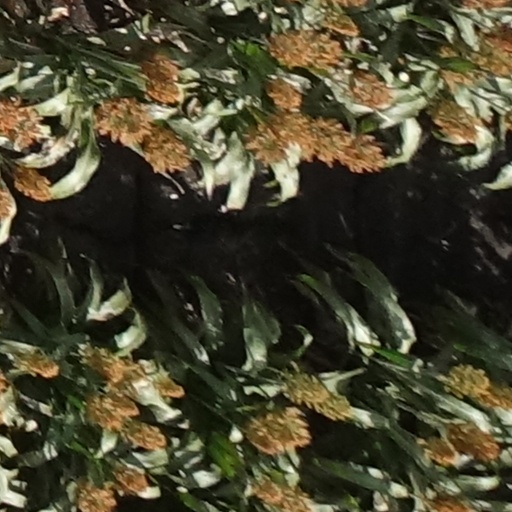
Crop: sorghum